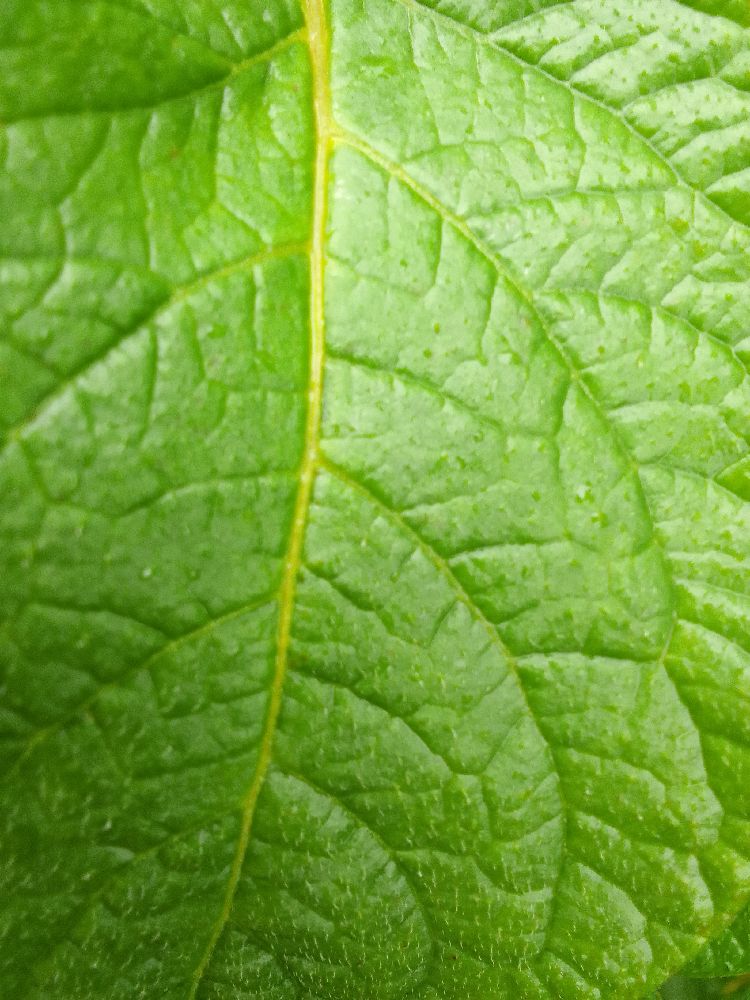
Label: Healthy